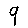
Label: 9